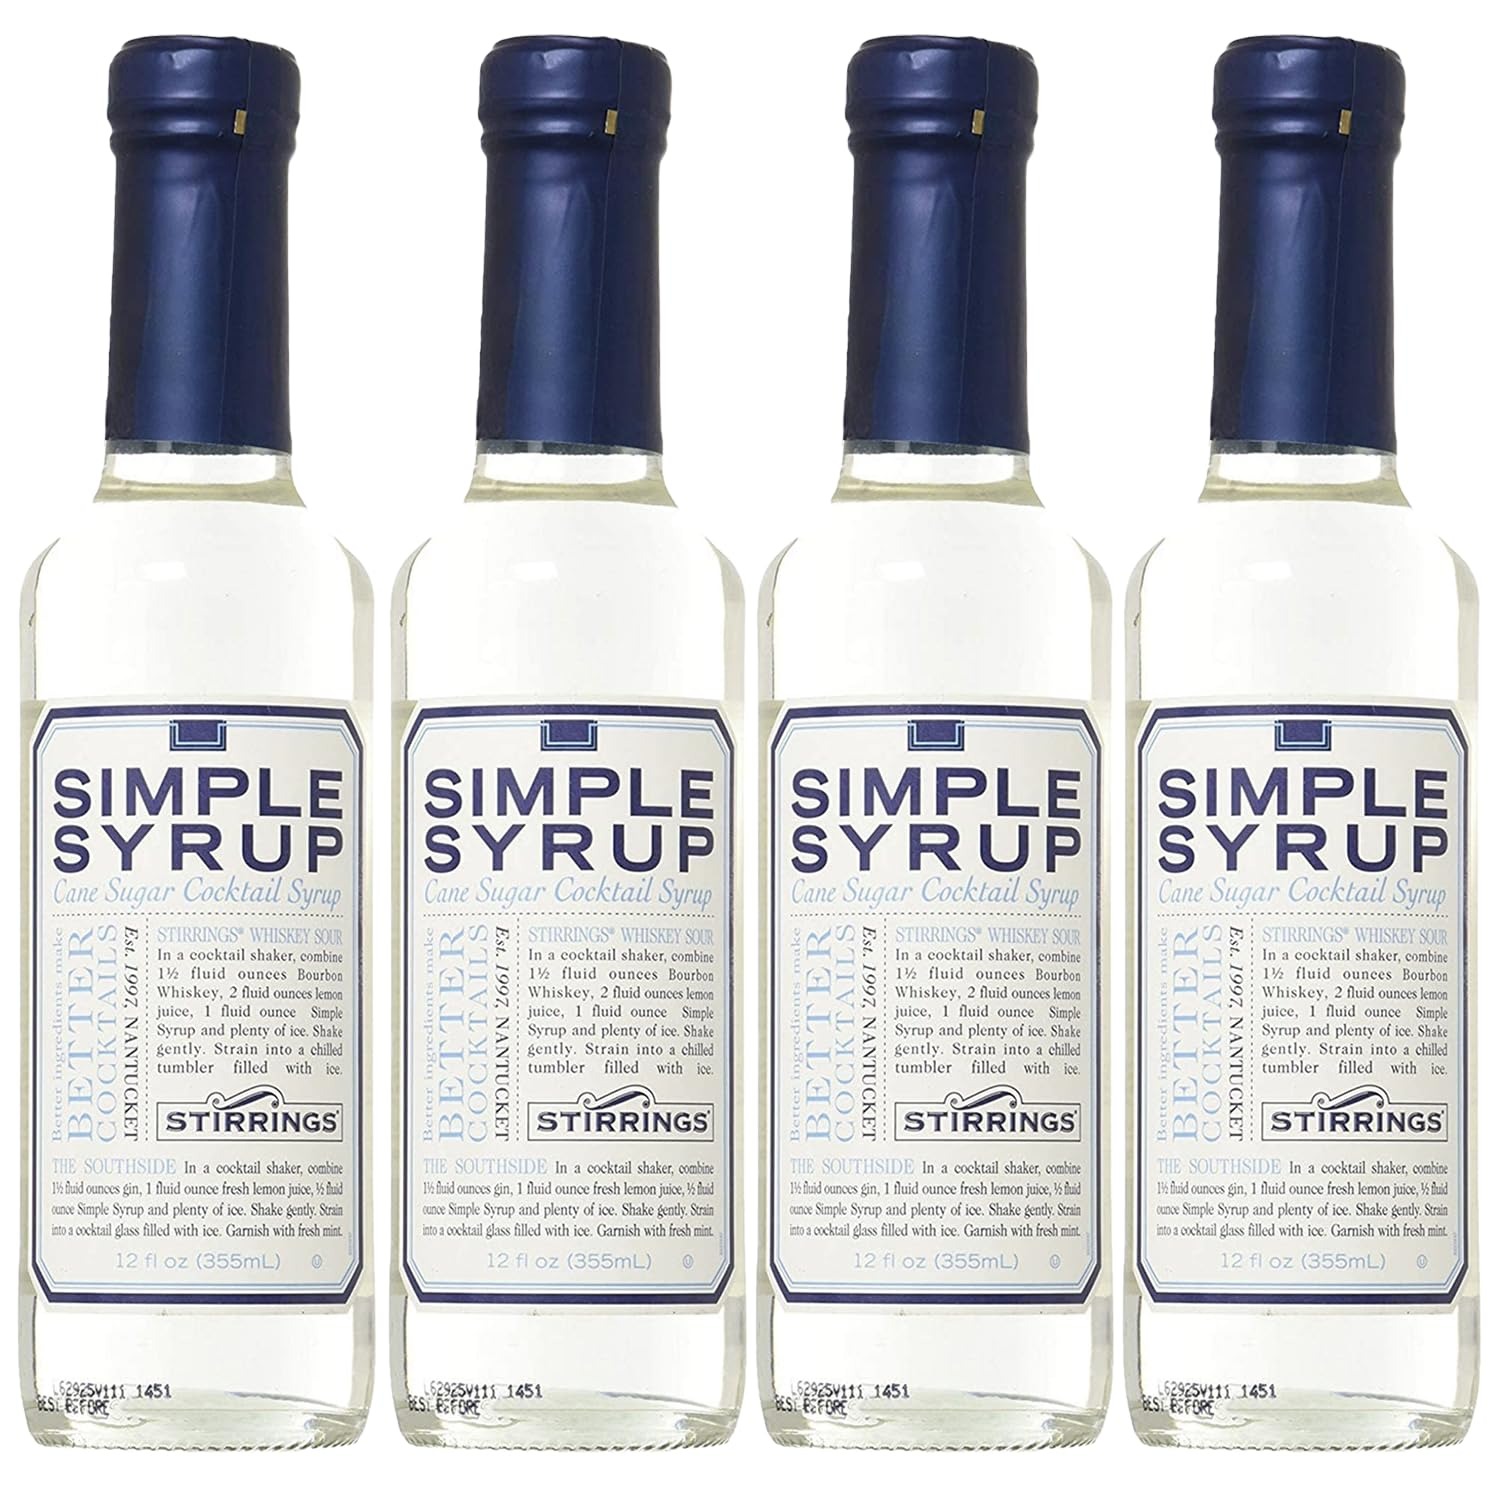
Item Name: Stirrings 4 Pack Simple Syrup Bitters 355ml Bottles - Real Ingredients No Preservatives Low Calories - Drink Mixer
Bullet Point 1: Simple Syrup:This premium Simple Syrup infuses a burst of sweet flavor into your favorite drinks, making them even more delightful. With its subtle yet classic flavor, this syrup is a great addition to any kitchen cabinet as it is perfect for both alcoholic and non-alcoholic drinks. Our Simple Syrup is made with pure cane sugar and triple-filtered water.
Bullet Point 2: Craft delectable cocktails effortlessly with Stirrings' acclaimed cocktail mixers, bar essentials, and cocktail rimmers.
Bullet Point 3: Elevate any occasion by effortlessly concocting vibrant and flavorful drinks with your preferred spirit.
Bullet Point 4: Enjoy guilt-free indulgence with mixers crafted from premium ingredients like authentic fruit flavors, real cane sugar, and pure juice.
Bullet Point 5: Stock up on Stirrings' home bar essentials to always impress your guests and elevate your mixology game.
Bullet Point 6: Enhance your cocktails with Stirrings' innovative rimmers, offering ready-to-use specialty sugar and salt blends for rimming glasses with flair.
Bullet Point 7: Explore a new realm of taste and convenience with Stirrings' range of mixers, bar necessities, and rimmers.
Bullet Point 8: Whether you're a seasoned mixologist or a casual enthusiast, Stirrings' products promise to enhance your home bar setup and leave a lasting impression on every guest.
Bullet Point 9: Includes (4) 750ml bottles, Phone and tablet holder and tasting notes/recipes.
Value: 12.0
Unit: Fl Oz

Price: 36.98